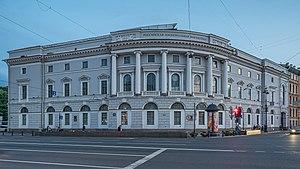
La Bibliothèque nationale de Russie, située à Saint-Pétersbourg, est l’une des plus grandes bibliothèques publiques du monde. Elle est l'une des composantes du réseau de bibliothèques nationales de Russie chargée du dépôt légal, et ne doit pas être confondue avec la Bibliothèque d'État de Russie, située à Moscou, car les deux sites, bien que faisant partie du même réseau ont un statut distinct.